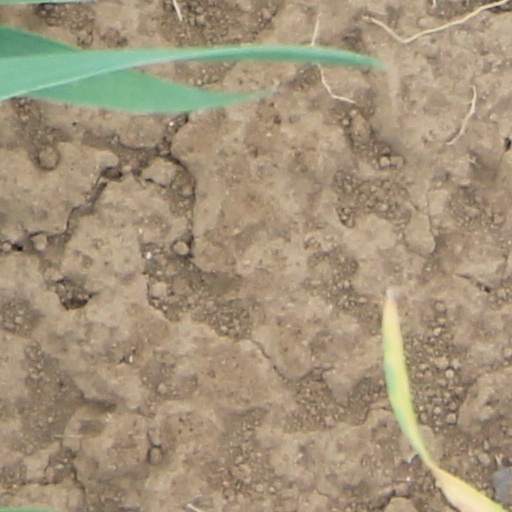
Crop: wheat